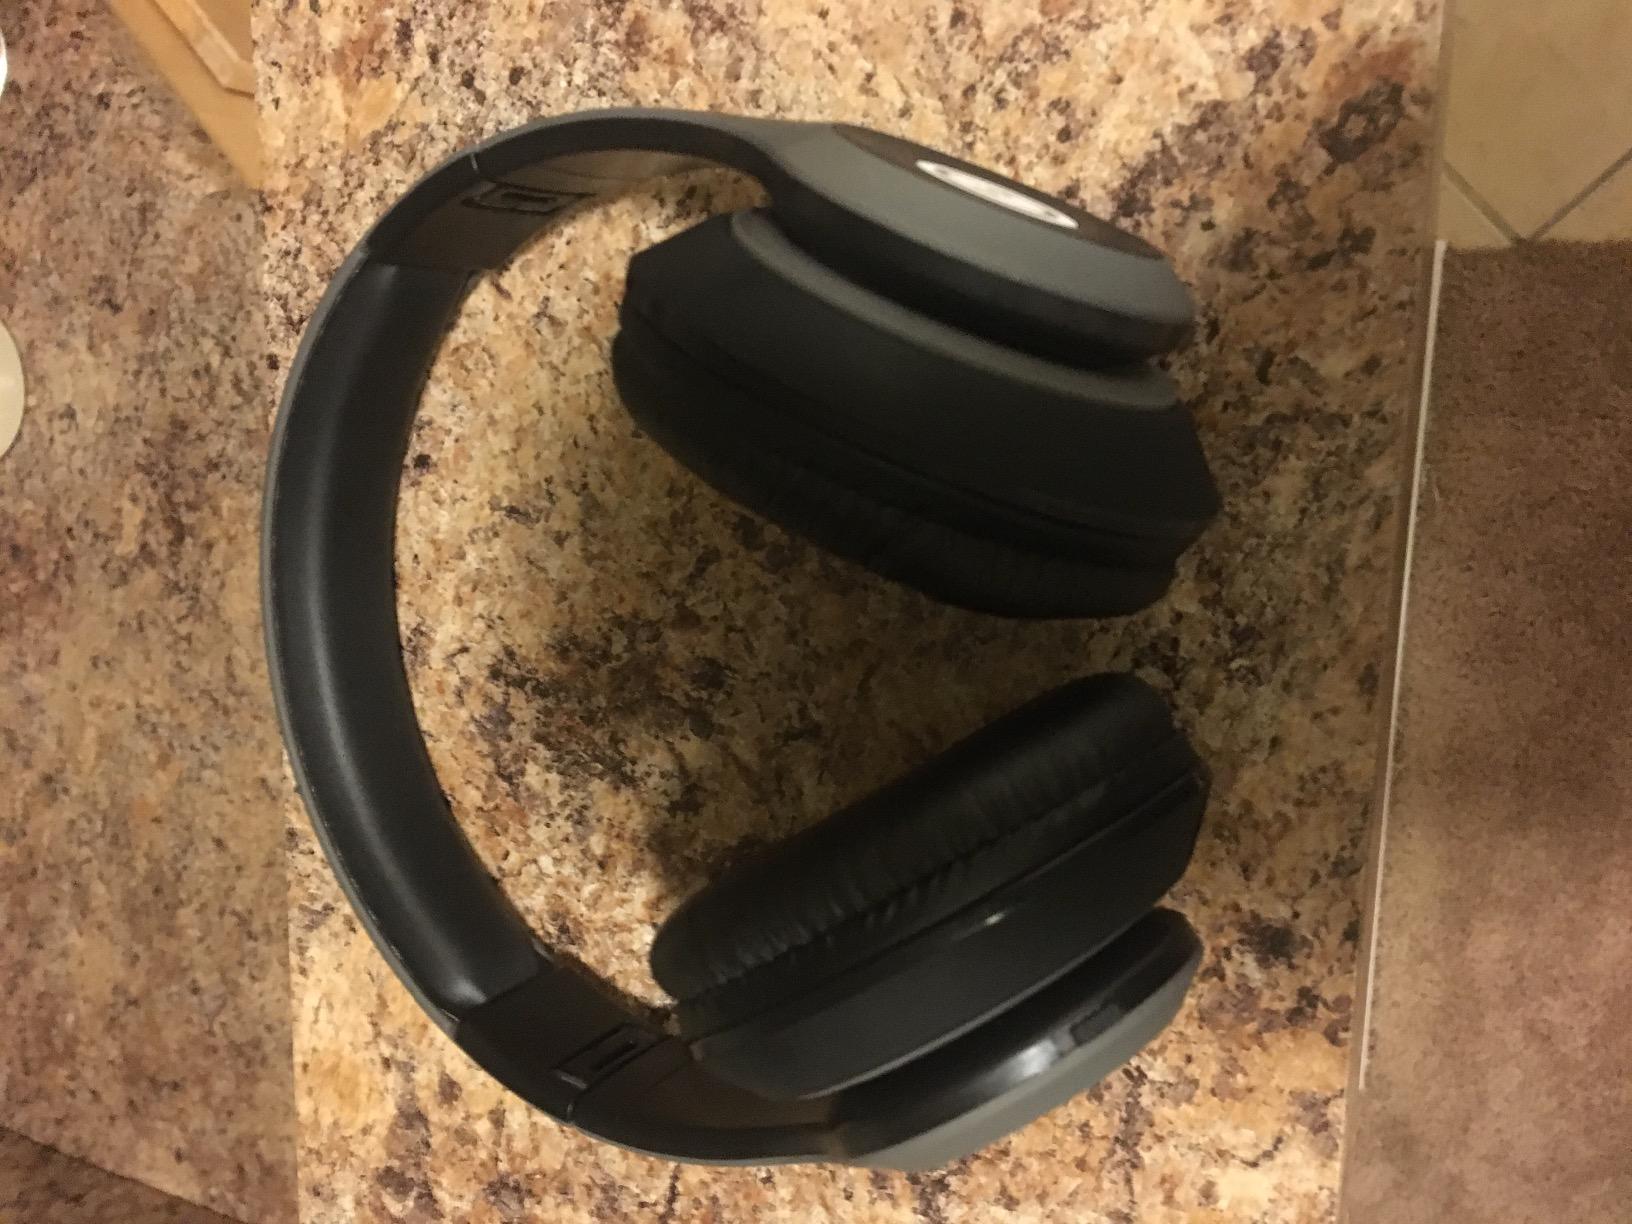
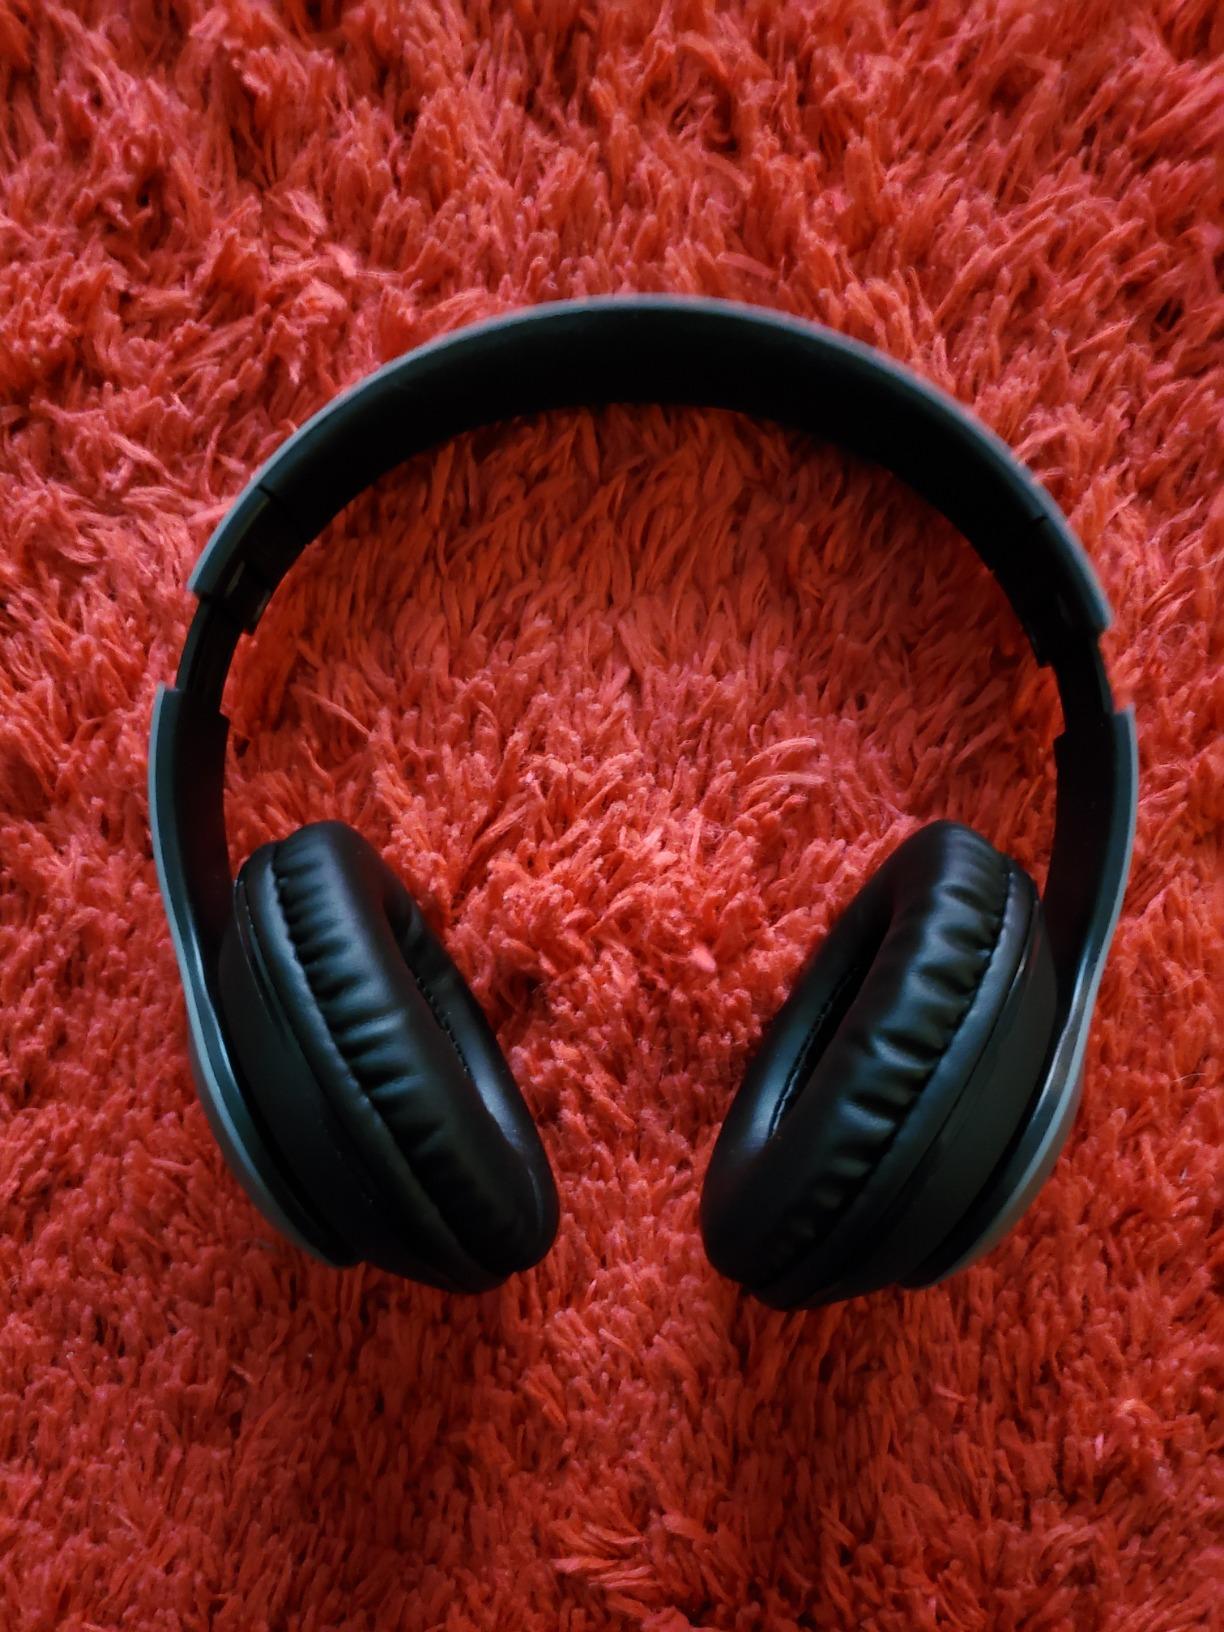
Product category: headphones
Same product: yes